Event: Nepal Earthquake
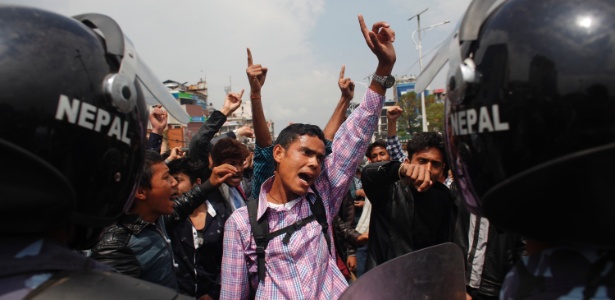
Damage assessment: no_damage